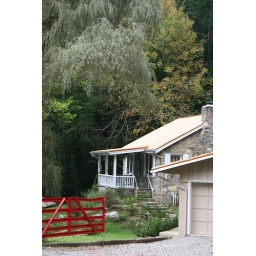
mountain cottage including the weeping tree above